Edmund Lowe

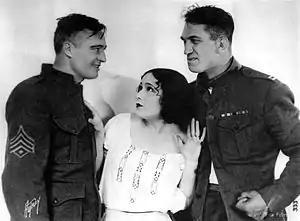
Lowe with Dolores del Río and Victor McLaglen in "What Price Glory?" (1926)

Lowe's career included over 100 films, beginning in 1915. He became established as a popular leading man in silent films. He is best remembered for his role as Sergeant Harry Quirt, smart-mouthed buddy of the equally abrasive Captain Jimmy Flagg (Victor McLaglen) in the 1926 silent feature "What Price Glory?" directed by Raoul Walsh.